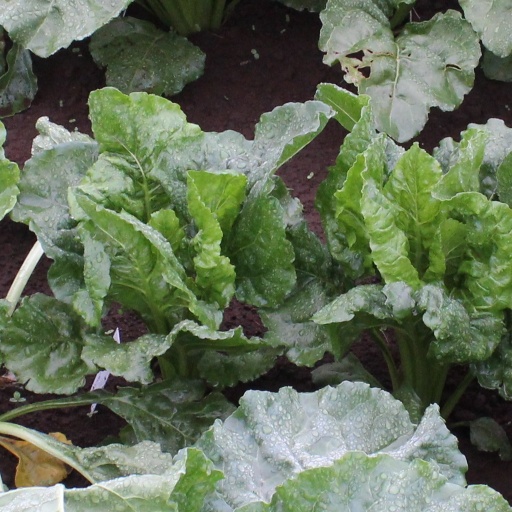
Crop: sugar beet